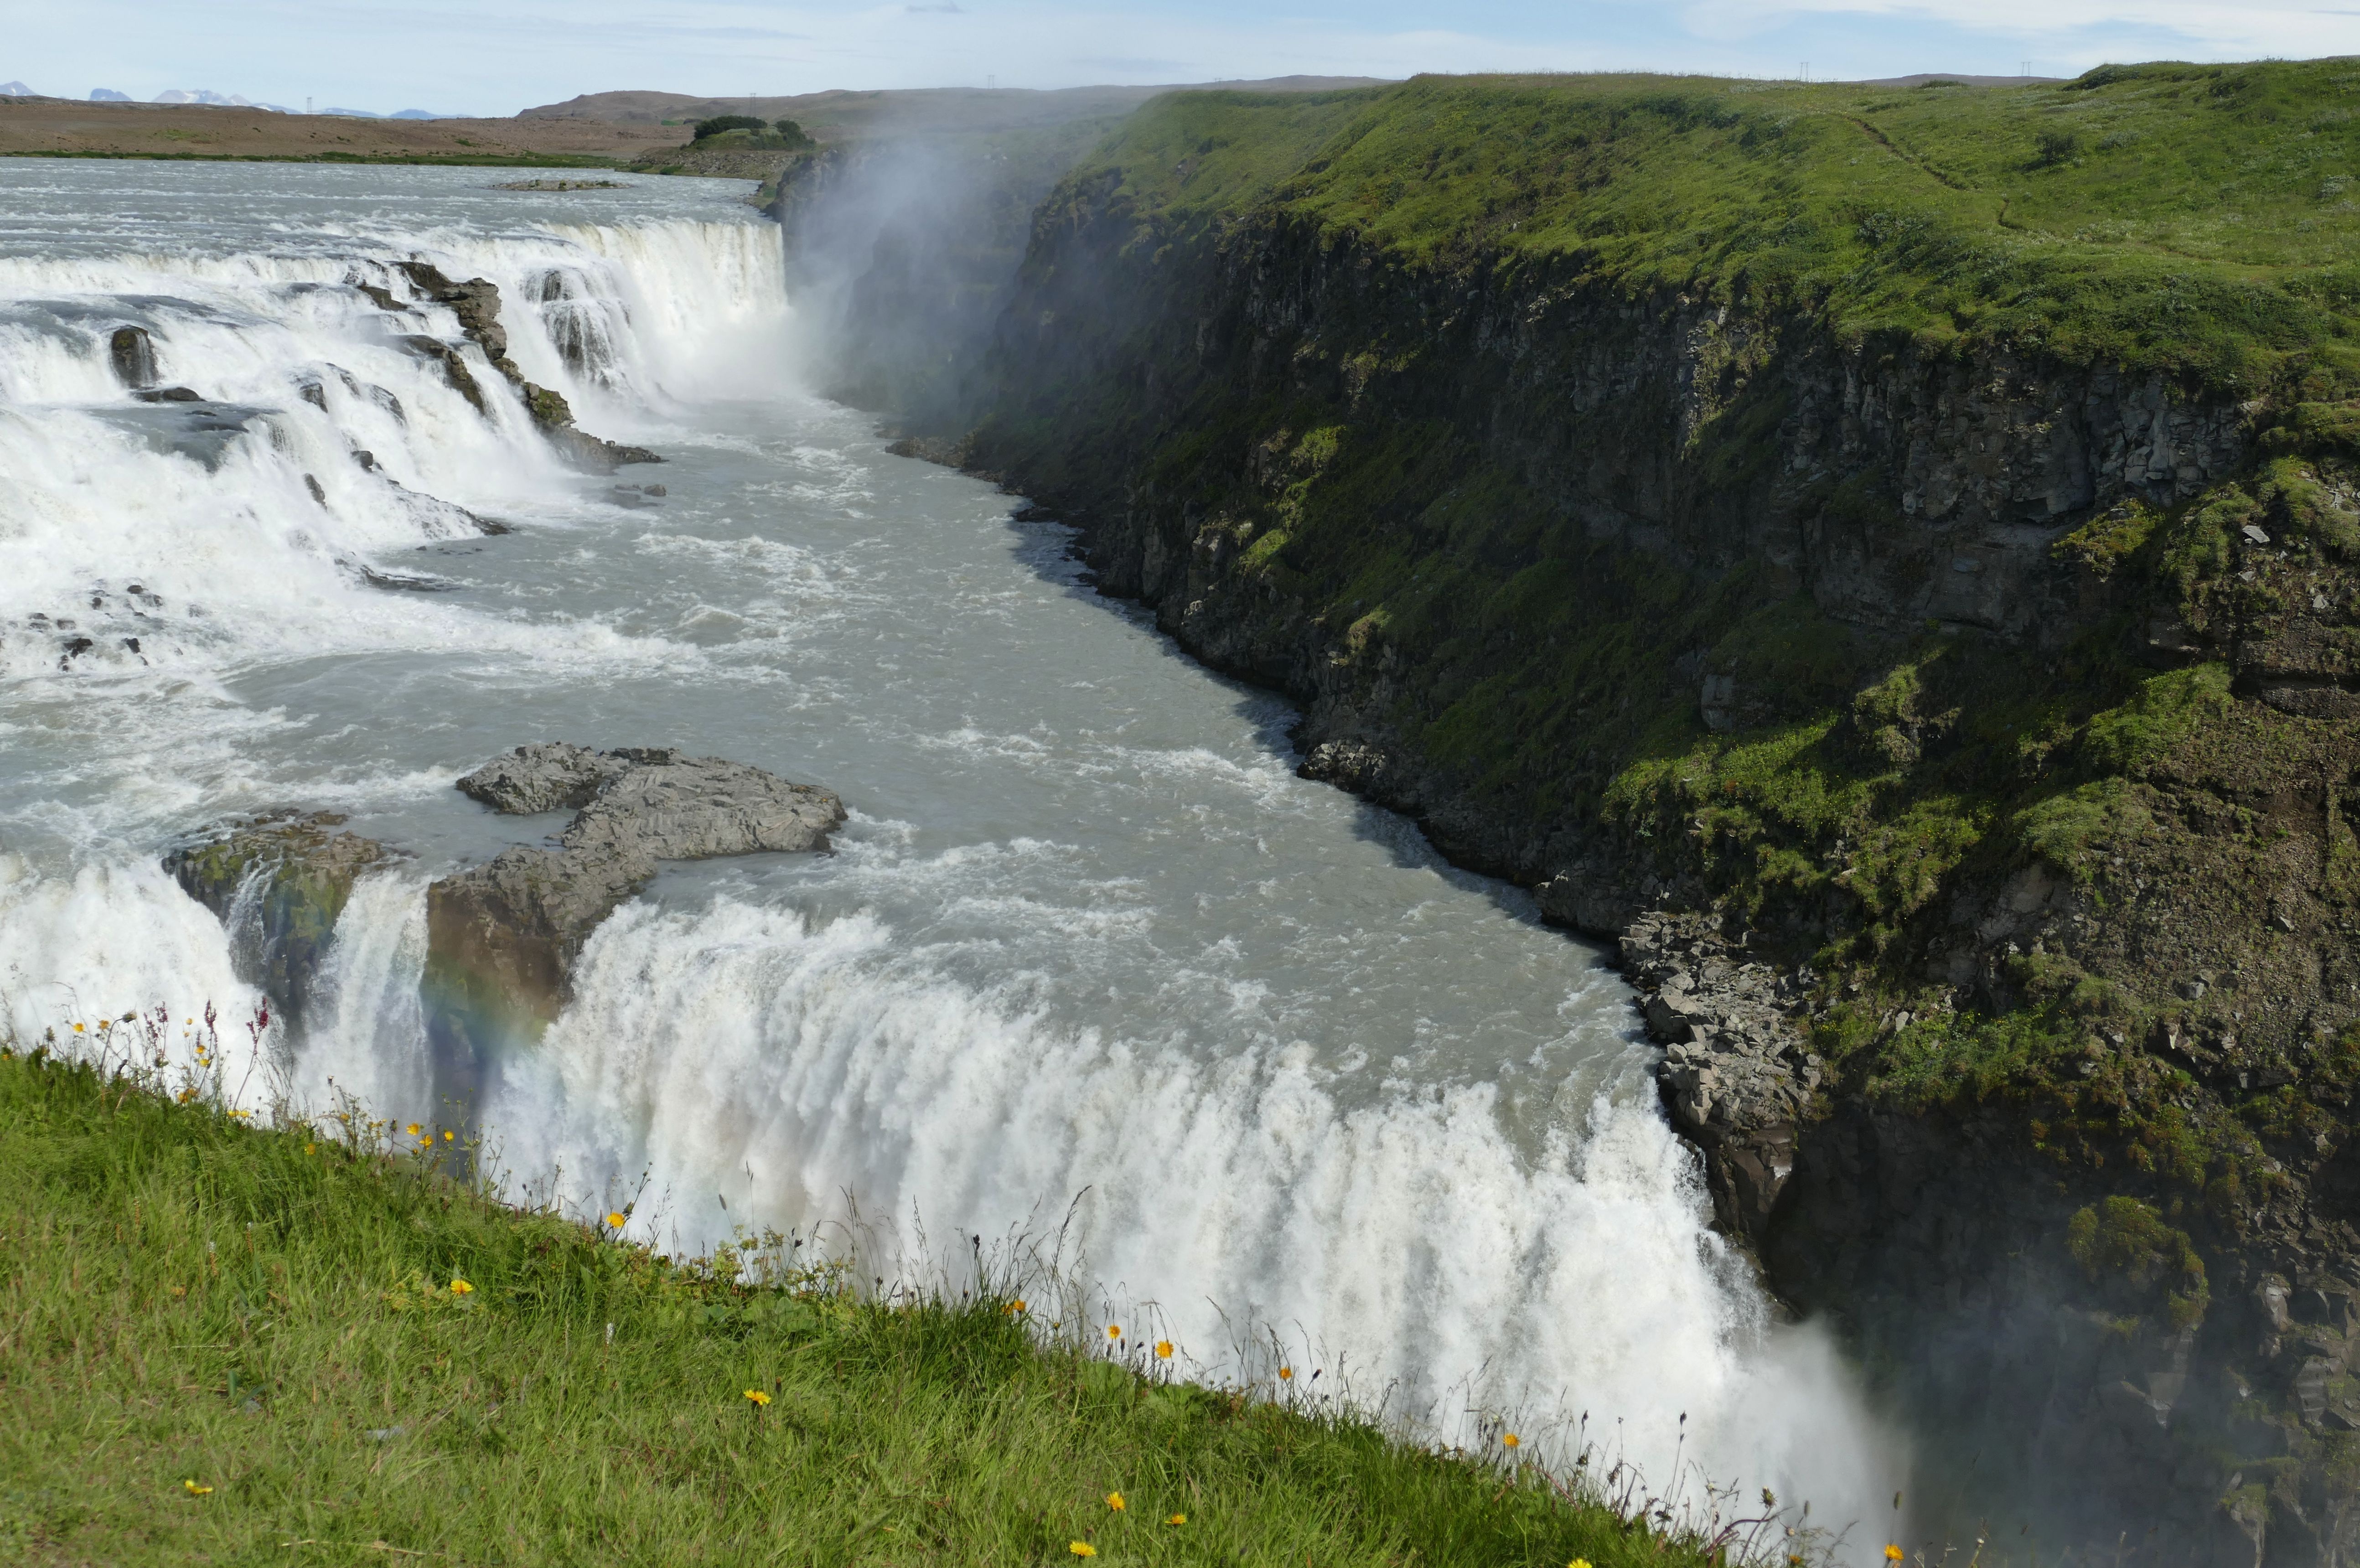
landscape, coast, water, nature, waterfall, river, cliff, stream, rapid, iceland, terrain, body of water, wasserfall, water feature, watercourse, gullfoss, golden circle, force of nature, enormous, water power, geological phenomenon